Jan in 't Veld

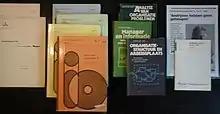
Works of Jan in 't Veld from 1965 to 1994

In 't Veld research interests, where in the fields of systems approach to organizational problems, industrial organization and management and information. He was one of the pioneers of the application of systems theory in business administration and management, which he and others developed into the so-called Delft Systems Approach, or the Delft School of Business Administration. His "Analyse van organisatieproblemen" (Analysis of organizational problems) was published in eight editions between 1975 and 2002. His works has been further developed in the field of Sociotechnical system by Ulbo de Sitter.